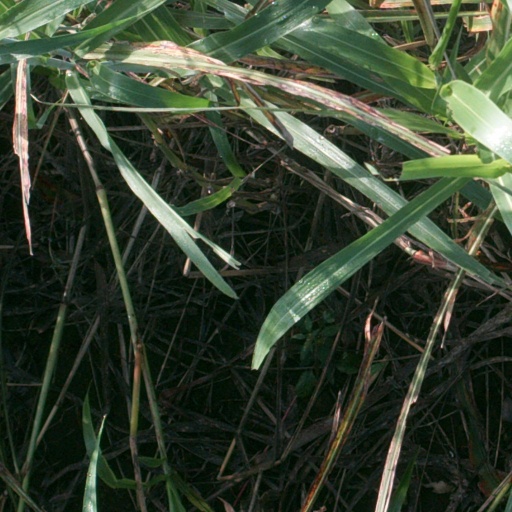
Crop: sorghum